RAF Angle

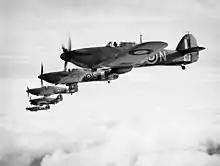
Hawker Sea Hurricanes, an example of the type commonly seen over Angle while the Naval Air Firing Unit was based there during 1943

In September 1943 the RAF and Coastal Command Development Unit RAF (CCDU) relocated from RAF Dale to RAF Angle. The units initial purpose was to undertake service trials of all radar equipment such as air-to-surface-vessel (ASV) radar to assist RAF Coastal Command operations. It was required to investigate the tactics for the use of all types of radar equipment in RAF Coastal Command aircraft, but its role changed to cover both service and tactical trials of all RAF Coastal Command aircraft and equipment, including trials of anti-submarine warfare equipment and techniques, essentially submarine detection and destruction from the air. One of the key tests performed while at RAF Angle was to measure audibility of aircraft from submarines on the surface. Utilising the Leigh light (L/L) and radar search, one of the trials carried out was to see how close to a submarine different aircraft could get before they were audibly detected. The unit operated a variety of aircraft types to carry out these trials: